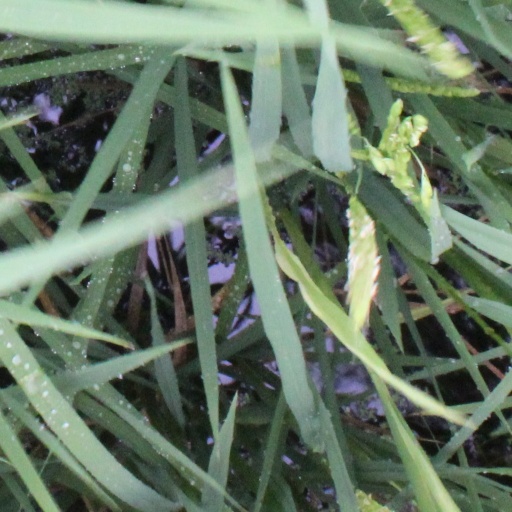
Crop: rice